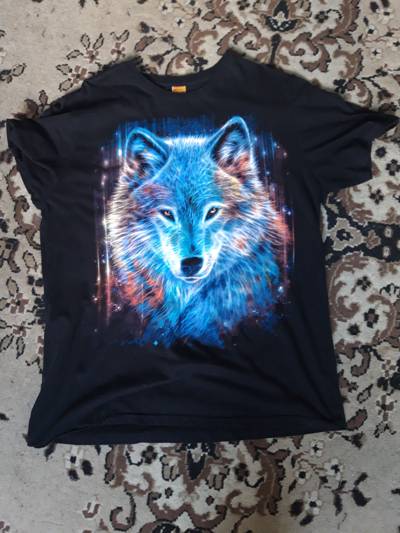
Waste category: clothes